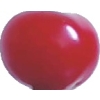
Label: cherry_sour